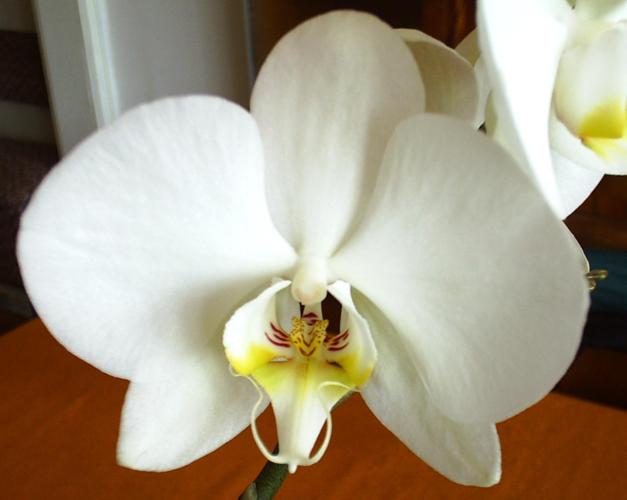
Label: moon orchid